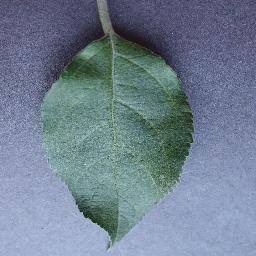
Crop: apple
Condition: healthy